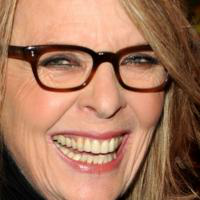
Age group: age 56-65